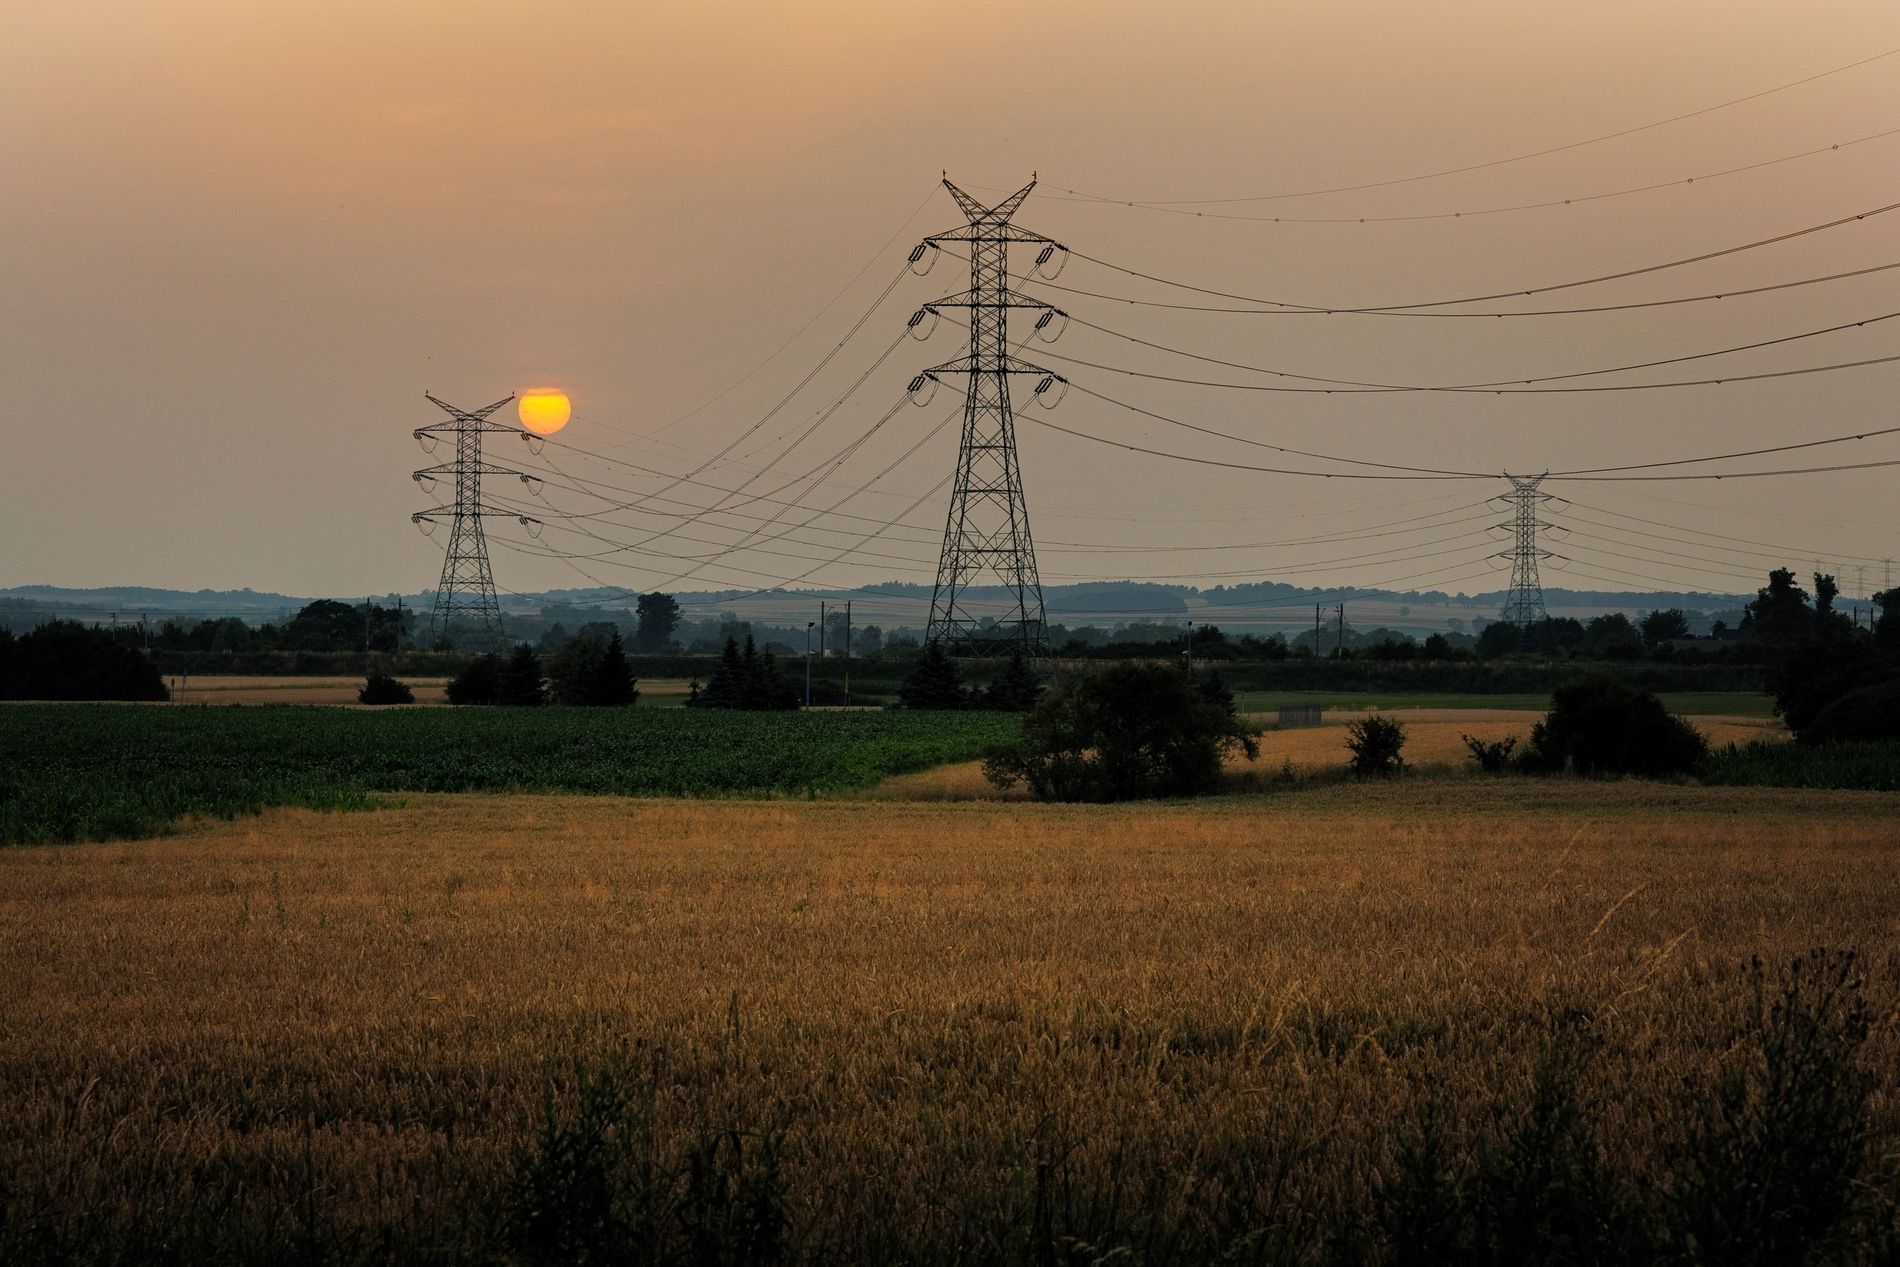
Outdoor Sunrise View
The image captures a panoramic view of the countryside during sunrise, featuring natural scenery alongside electrical transmission towers.
A panoramic shot of the natural alongside electrical transmission towers. The combination of natural and industrial elements prompts reflection on the balance between human development and the natural world.
Labels: Nature, Outdoors, Sky, Cable, Power Lines, Electric Transmission Tower, Utility Pole, Field, Grassland, Grass, Plant, Sunrise, Landscape, Vegetation, Sun, Scenery, Sunset, Sunlight, Agriculture, Countryside